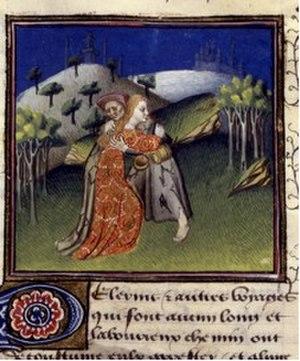
L’infirmité ne se démarque pas de la misère à l’époque médiévale. En effet celle-ci s’inscrit dans la classe sociale des pauvres en tout genre, malheureux de la vie, mais aussi, pour les deux derniers siècles de l’époque médiévale, bohémiens, filles de joies, jongleurs, truands et autres marginaux. Les pauvres et les infirmes sont partout à l’époque médiévale et sont loin de représenter un phénomène isolé.